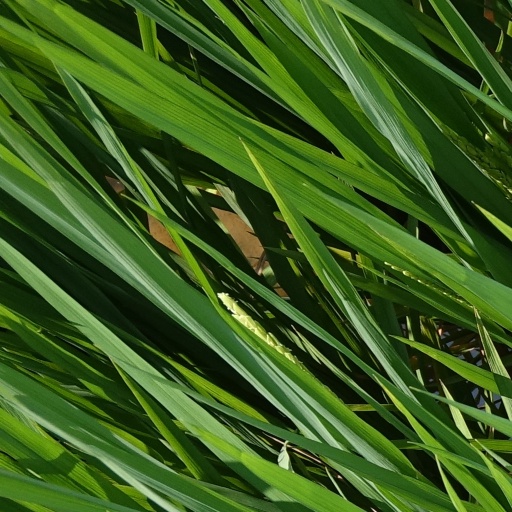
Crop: rice